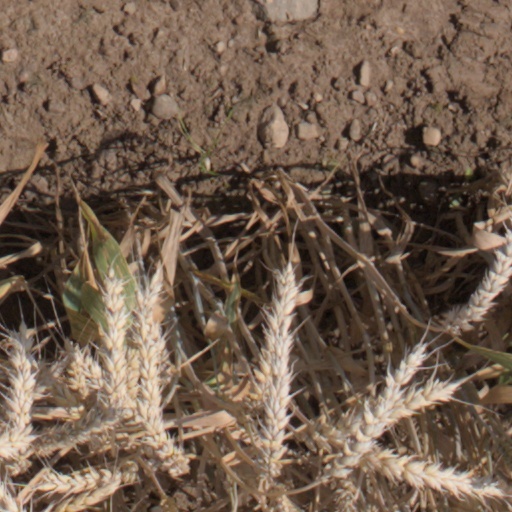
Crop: wheat